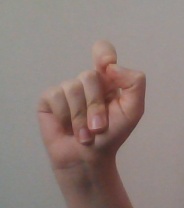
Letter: fa